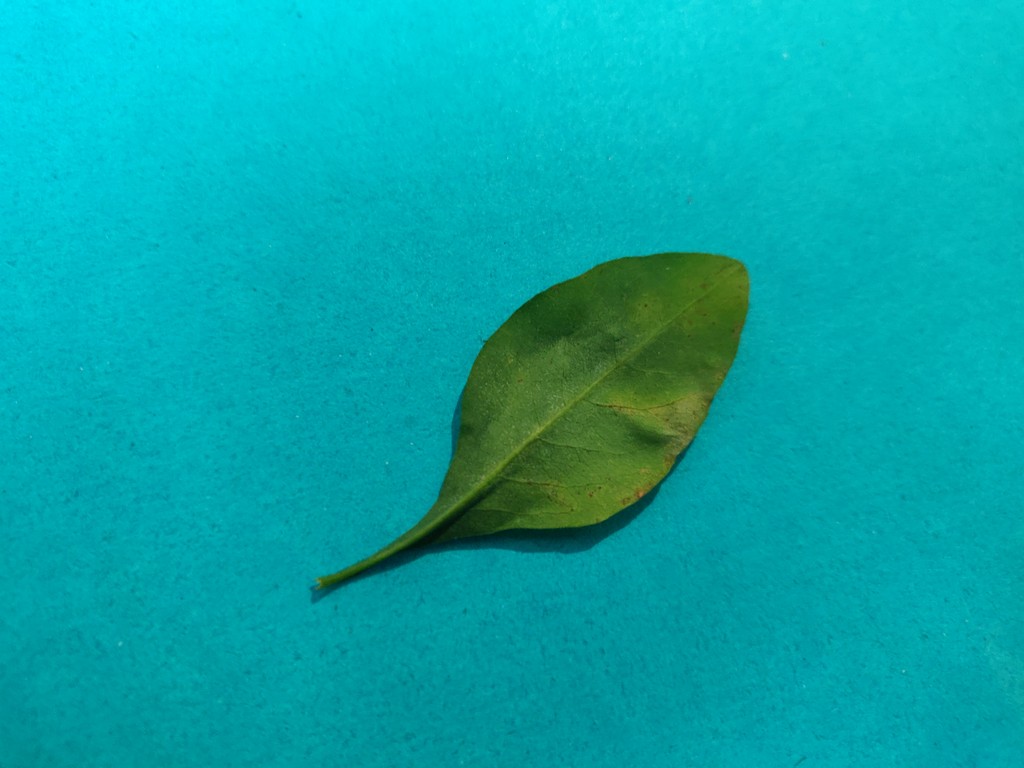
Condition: Unhealthy
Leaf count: single
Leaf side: back